Aziz al-Hasan Ghouri

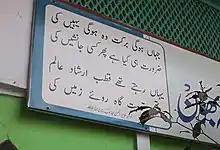
Couplets of Aziz a-Hasan Ghouri hanging in the khanqah of Thana Bhawan

Aziz al-Hasan Ghouri (also known as Aziz al-Hasan Majzoob or Khwaja Aziz al-Hasan; 12 June 1884 – 17 August 1944) was an Indian Islamic scholar, poet and the primary biographer of Ashraf Ali Thanwi. He was an alumnus of Muhammadan Anglo-Oriental College and an authorized disciple of Ashraf Ali Thanwi in Sufism.